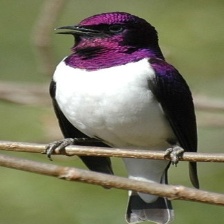
Species: VIOLET BACKED STARLING
Scientific name: CINNYRICINCLUS LEUCOGASTER